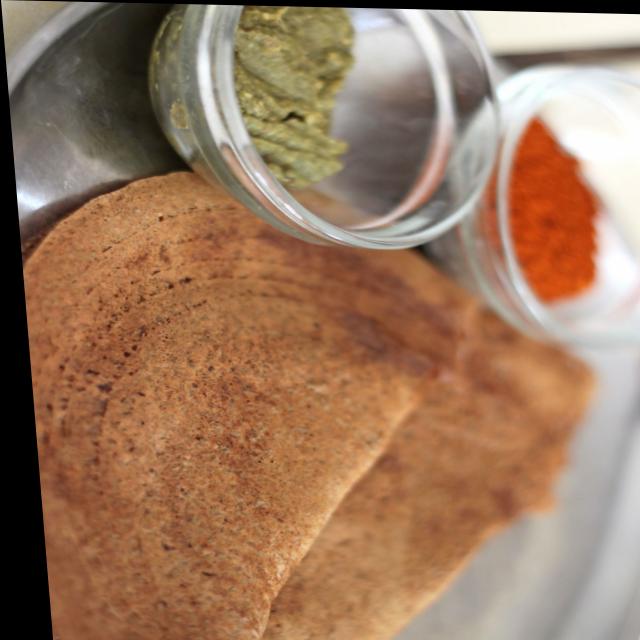
Dish: masala_dosa